Shrine of Bayazid Bostami

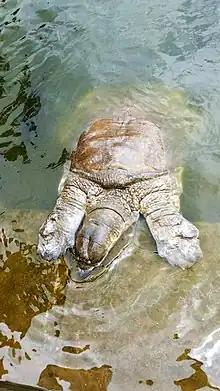
Black soft-shell turtles known as Bostami turtles

In front of the tomb, there is a large pond that houses a large number of black soft-shelled turtles known as Bostami turtle or Bostami kachim (locally called mazari) which are a very rare and critically endangered species. Legends claim that these turtles are the descendants of evil spirits that incurred the wrath of the renowned saint, Bayazid Bostami, while he was visiting the area. It is believed that the evil spirits were then transformed into turtles as a punishment and are doomed to spend eternity in this pool. At present, the shrine's caretakers – the Mazar Committee – protect the turtle population but will not allow specimens to be taken anymore, regardless of whether they would be killed or reintroduced into the wild.